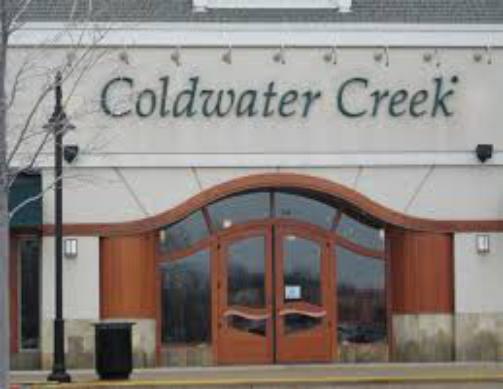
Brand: Coldwater Creek
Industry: Clothes